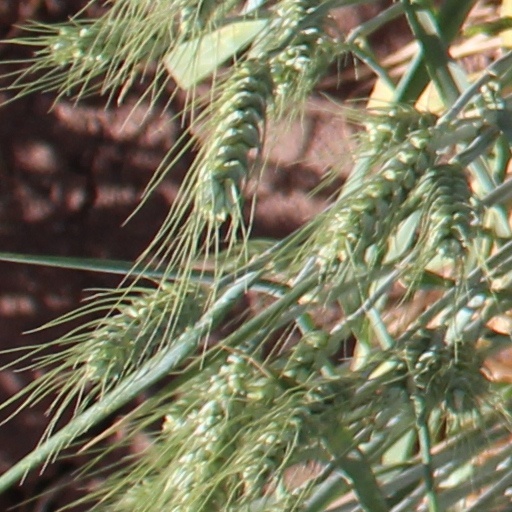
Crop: wheat